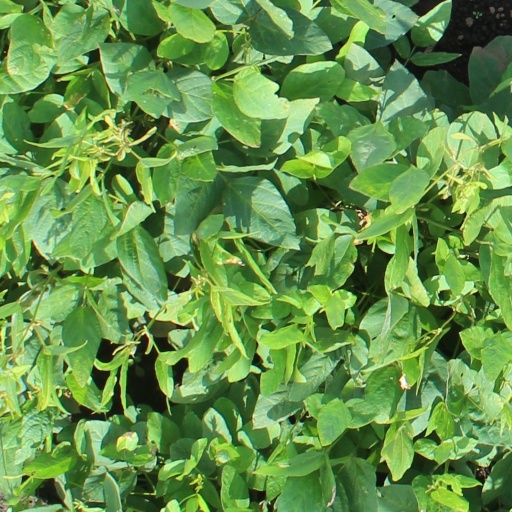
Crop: soybean